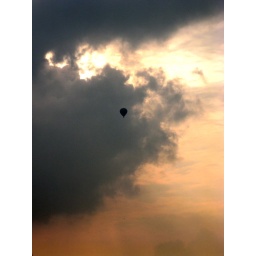
Taken at 5.45pm today in the office parking lot as I was walking home from work.